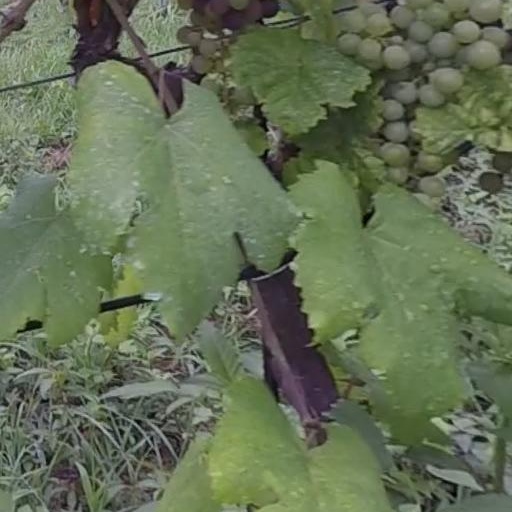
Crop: grape